Gymnastics at the 1984 Summer Olympics – Men's artistic individual all-around

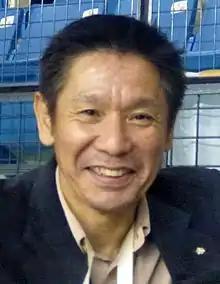
Gold medalist Kōji Gushiken (2011)

The men's individual all-around competition was one of eight events for male competitors in artistic gymnastics at the 1984 Summer Olympics in Los Angeles. The qualification and final rounds took place on July 29, 31 and August 2 at UCLA's Pauley Pavilion. There were 71 competitors from 19 nations. Each nation could send a team of 6 gymnasts or up to 3 individual gymnasts. The event was won by Kōji Gushiken of Japan, the nation's fourth victory in the event (tying Italy for second-most at the time, behind the Soviet Union's five). The United States won its first medal in the event since the 1904 Games in St. Louis with Peter Vidmar's silver. China, making its debut in the event, received bronze with Li Ning finishing third.